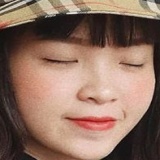
diễn viên Thúy Kiều Faptv